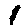
Label: 1